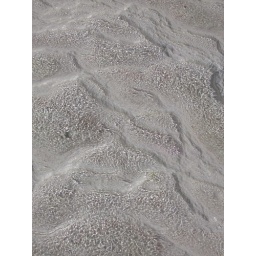
Mineral water running over the ground